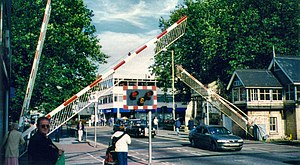
Lincoln (England) / Transport / Jernbane / Overskæringer
Jernbanen krydser High Street.
Lincoln er domkirkeby og countysæde i Lincolnshire i England, kendt for sin middelalderlige bydel.